Sky position (RA, Dec in degrees): 145.548, 23.138
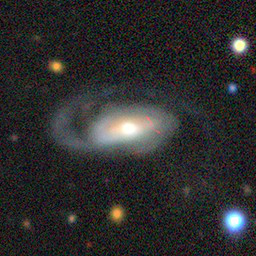
Galaxy morphology: Disturbed Galaxies